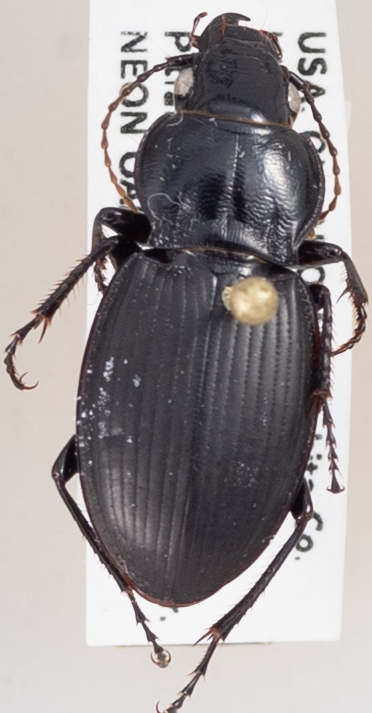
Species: Cyclotrachelus torvus
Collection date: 2018-06-13
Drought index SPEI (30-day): -1.386
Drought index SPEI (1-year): -1.13
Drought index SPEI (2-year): -0.968